Divaricate

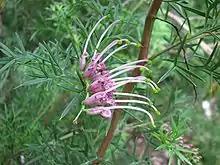
The leaf lobes of "Grevillea rivularis" are described as divaricate.

In botany, the term is often used to describe the branching pattern of plants. Plants are said to be divaricating when their growth form is such that each internode diverges widely from the previous internode, producing an often tightly interlaced shrub or small tree. Of the 72 small leaved shrubs found on the Banks Peninsula, for example, some 38 are divaricating.